Gwydir Highway

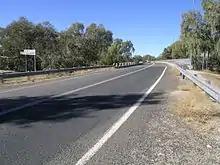
Rocky Ford Bridge on the highway over the Barwon River at Collarenebri

Gwydir Highway traverses the New England region from the inland plains to the coastal region, linking Walgett, Collarenebri, Moree, Warialda, Inverell, Glen Innes and Grafton. The western termination of the highway is at the junction with Castlereagh Highway, north of Walgett.